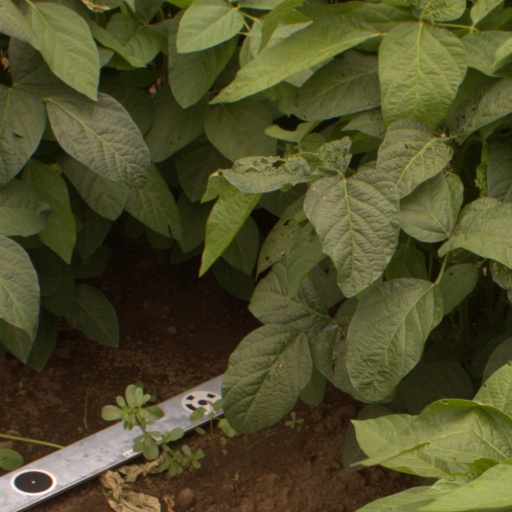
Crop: soybean